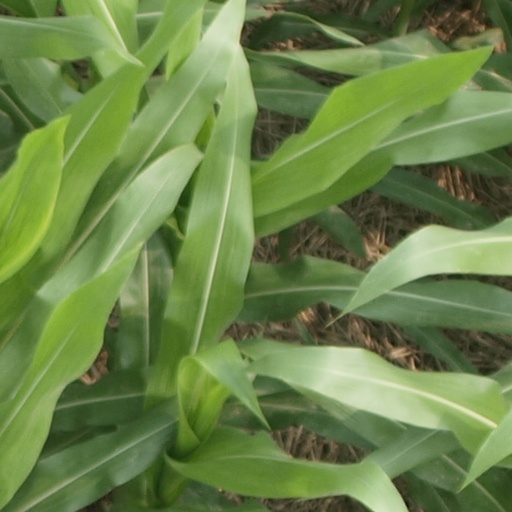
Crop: maize; corn